List of World War II infantry weapons

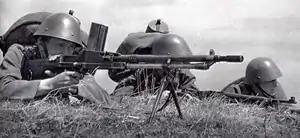
Czechoslovakian soldiers with a ZB vz. 26 and a ZB vz. 24

Weaponry used by Czechoslovak armies in exile that served under British and Soviet commands. For weapons used and produced in interwar period by First and Second Czechoslovak Republic see list below.